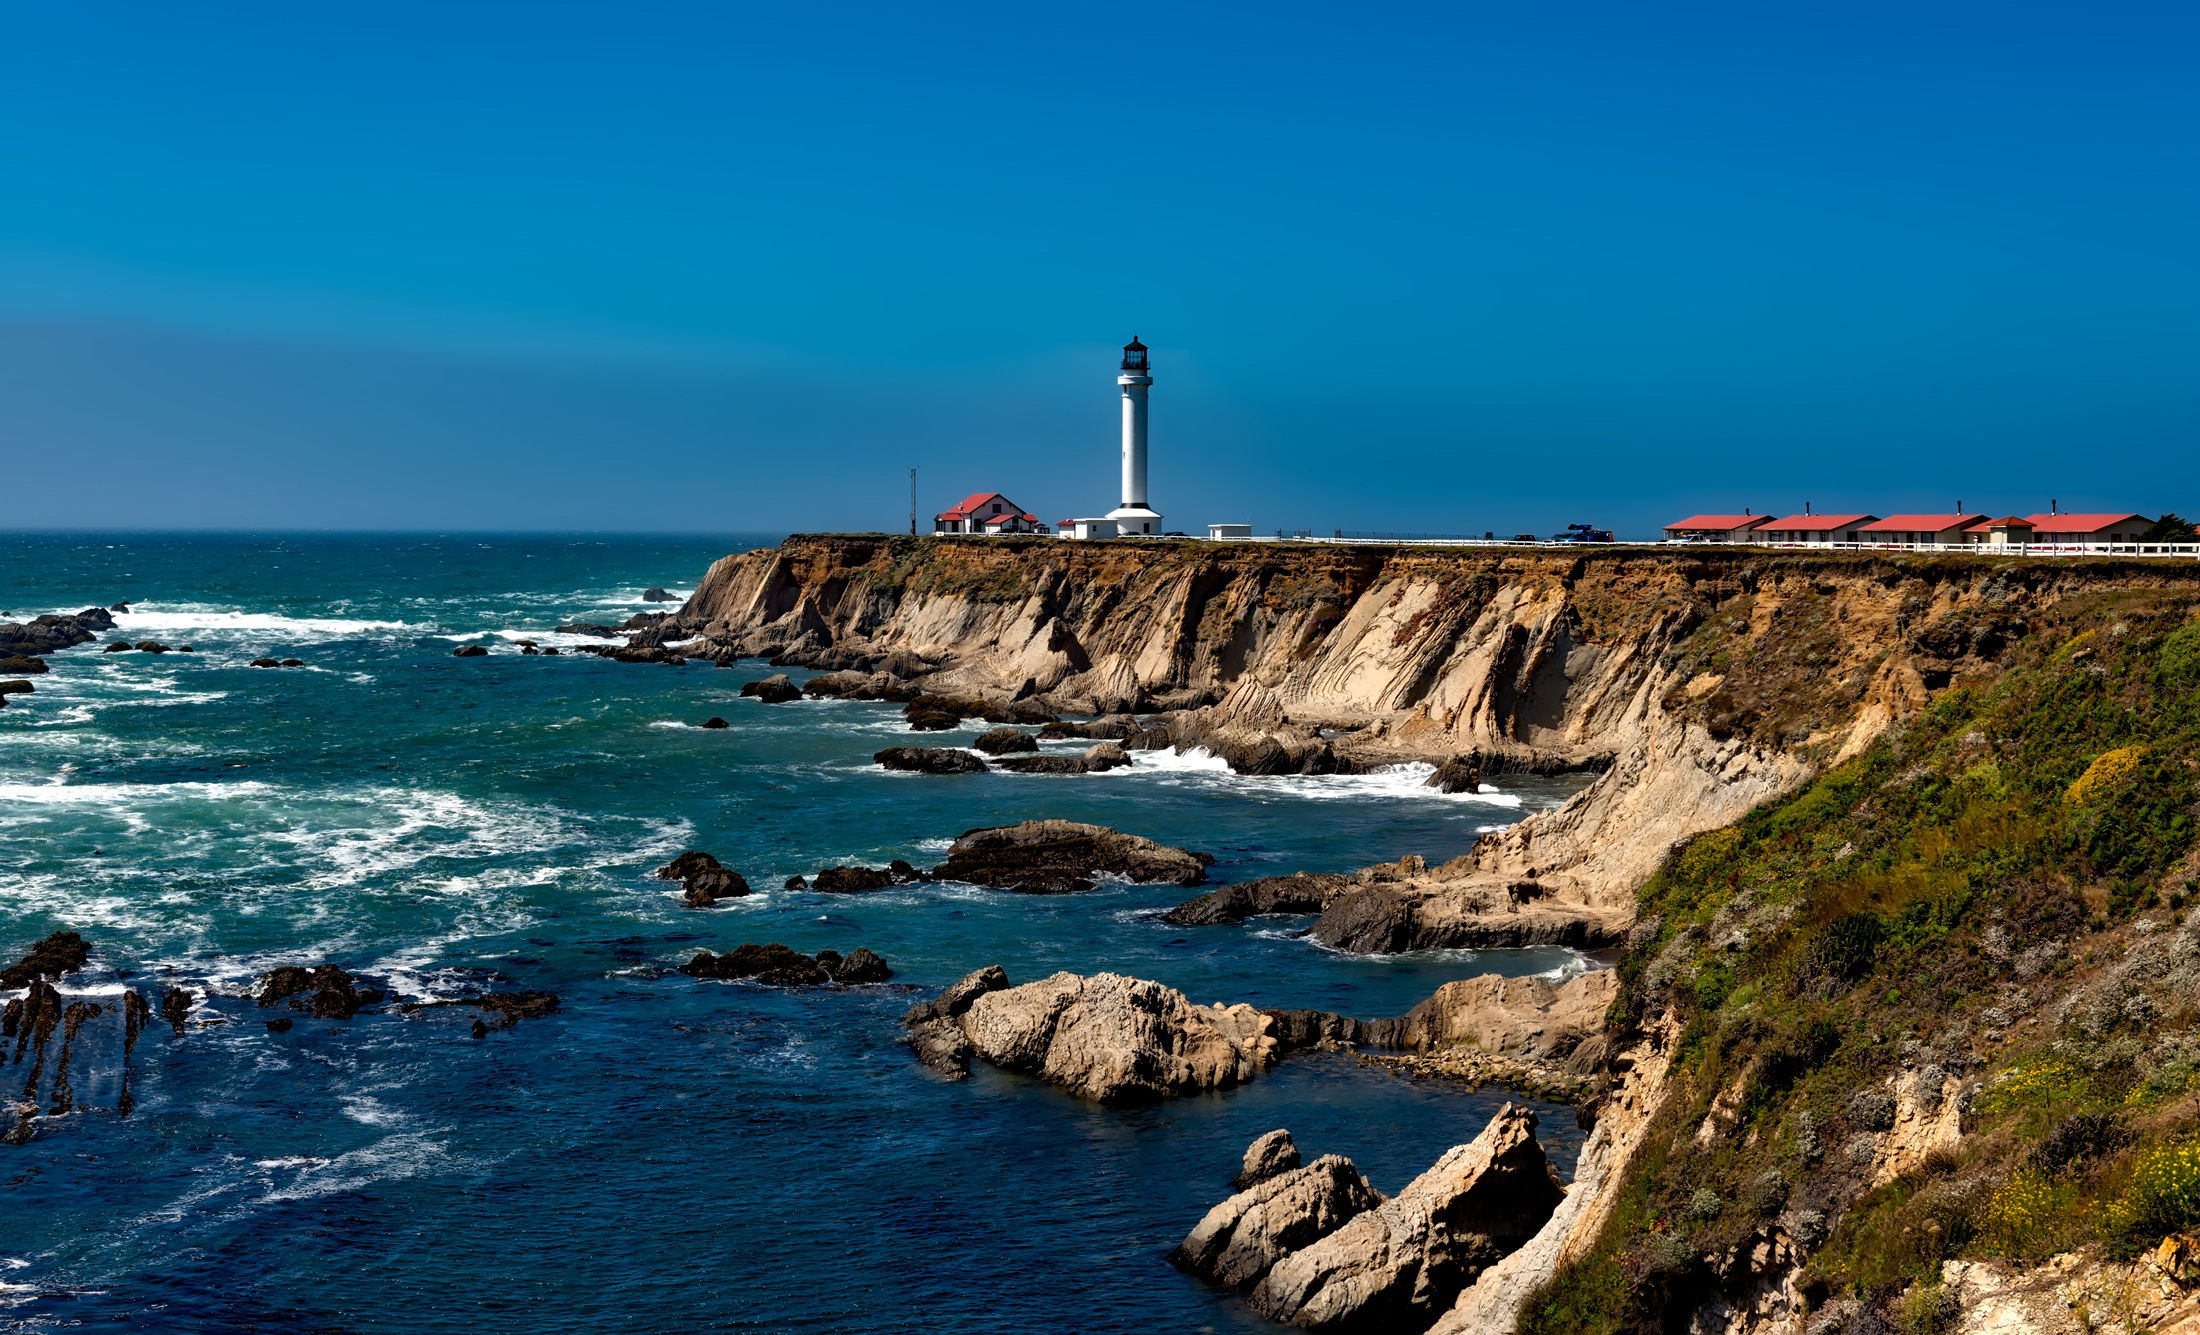
beach, sea, coast, water, rock, ocean, horizon, light, lighthouse, sky, shore, wave, coastline, shoreline, cliff, cove, tower, bay, terrain, california, body of water, outdoors, headland, hdr, waves, cliffs, pacific, breakwater, cape, islet, point arena lighthouse, wind wave